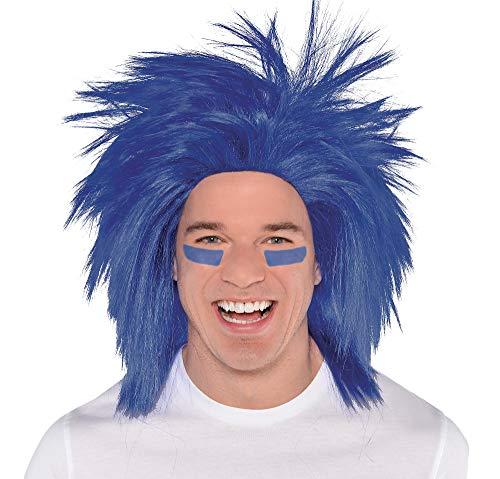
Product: Amscan Crazy Party Wig Costume, Blue
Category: Clothing, Shoes & Jewelry | Costumes & Accessories | Women | Wigs
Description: Complement any costume with this blue crazy wig.
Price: $10.50
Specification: ProductDimensions:10.5x8.2x3inches|ItemWeight:5.6ounces|ShippingWeight:6.1ounces(Viewshippingratesandpolicies)|DomesticShipping:ItemcanbeshippedwithinU.S.|InternationalShipping:ThisitemcanbeshippedtoselectcountriesoutsideoftheU.S.LearnMore|ASIN:B01BHFYLYW|Itemmodelnumber:395943.22|Manufacturerrecommendedage:4-12years